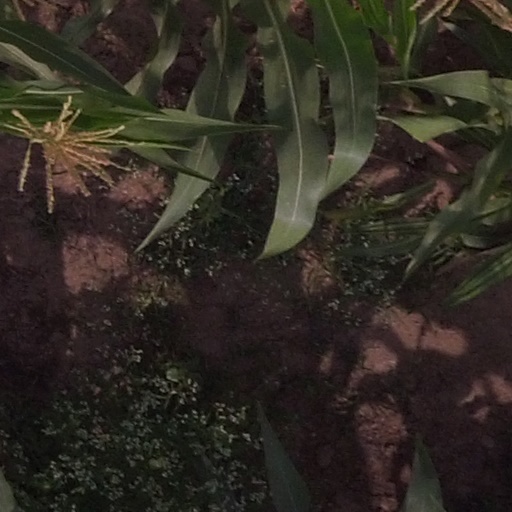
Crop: maize; corn